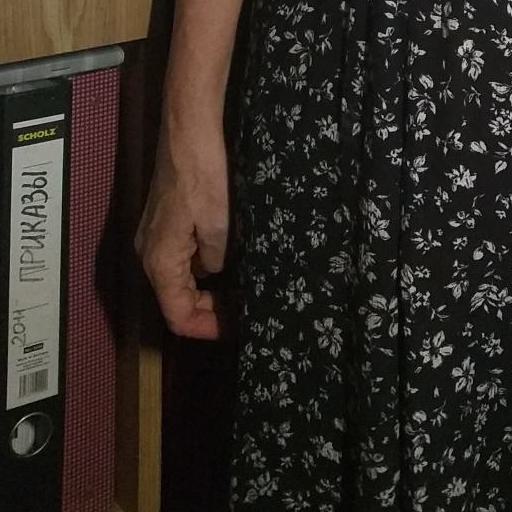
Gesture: no_gesture